Csaba Hende

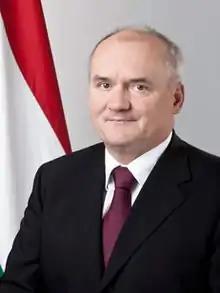
Hende in 2011

Csaba Hende (born 5 February 1960) is a Hungarian politician who served as Minister of Defence of Hungary from 29 May 2010 to 9 September 2015 when he resigned.